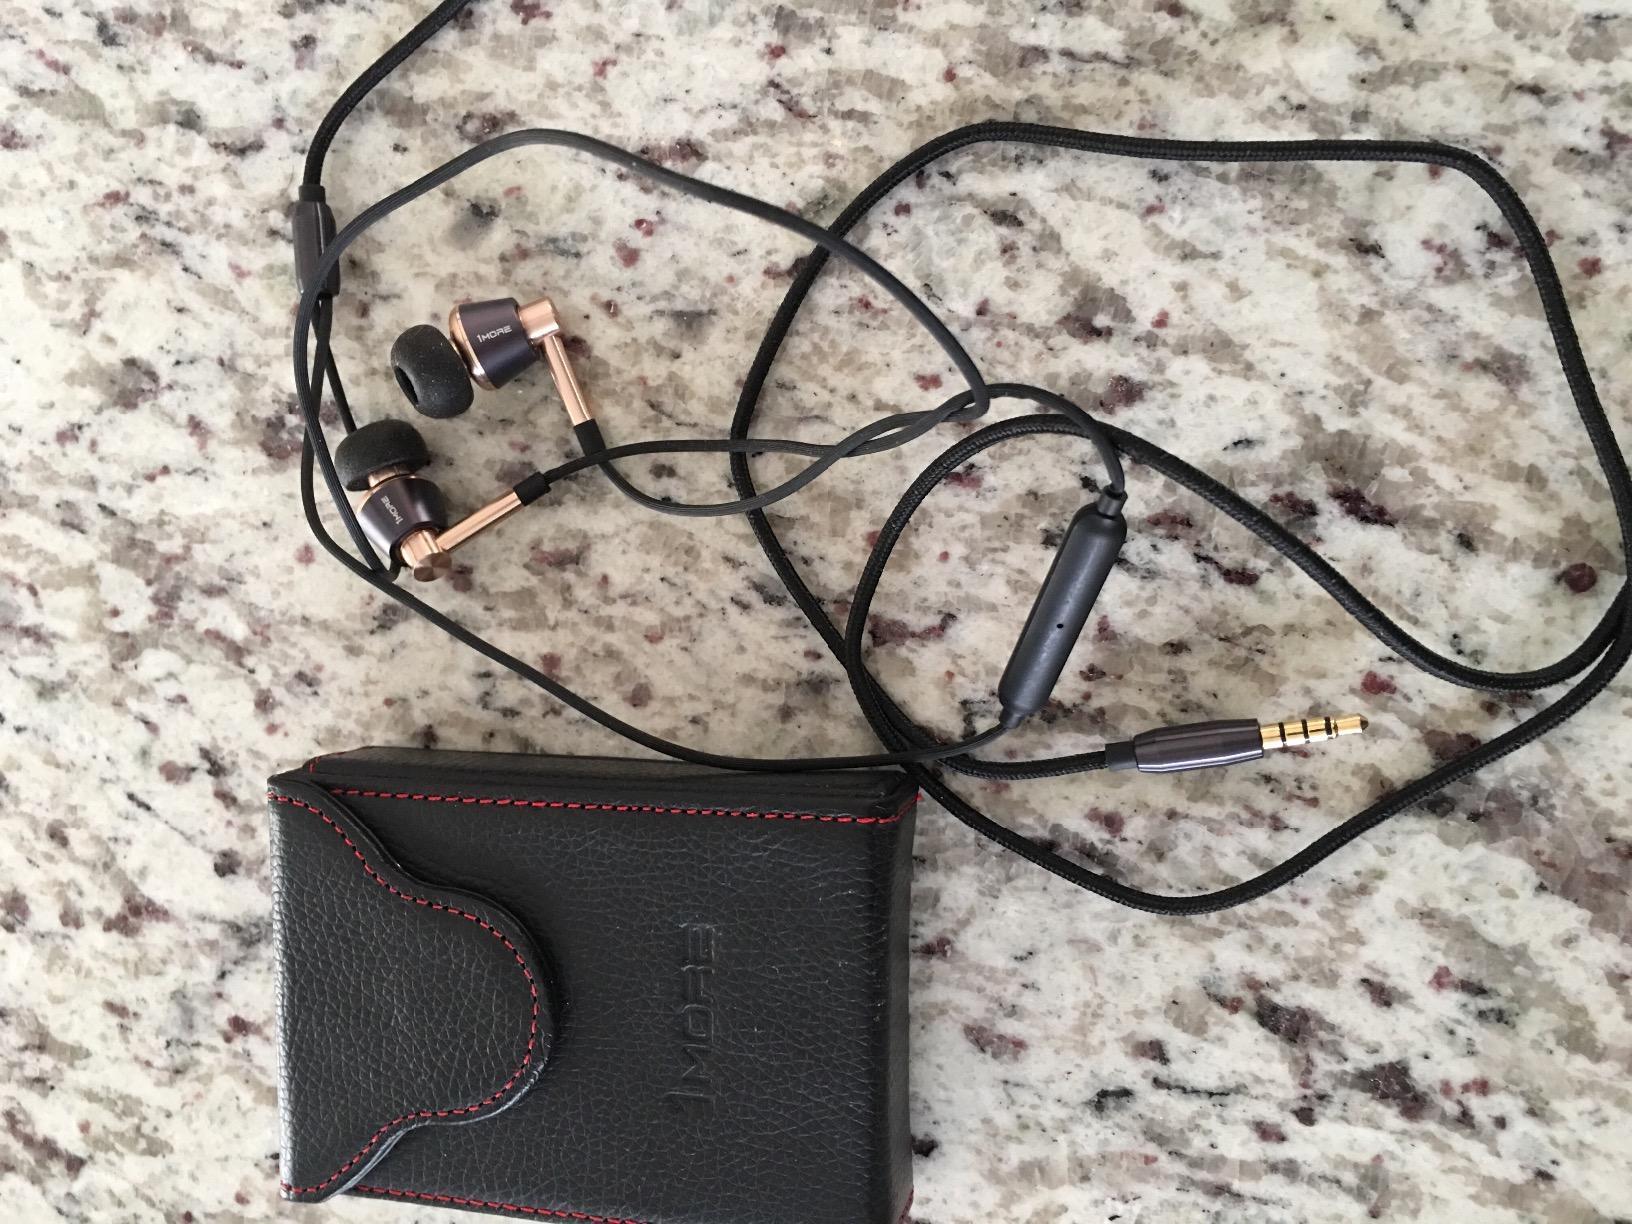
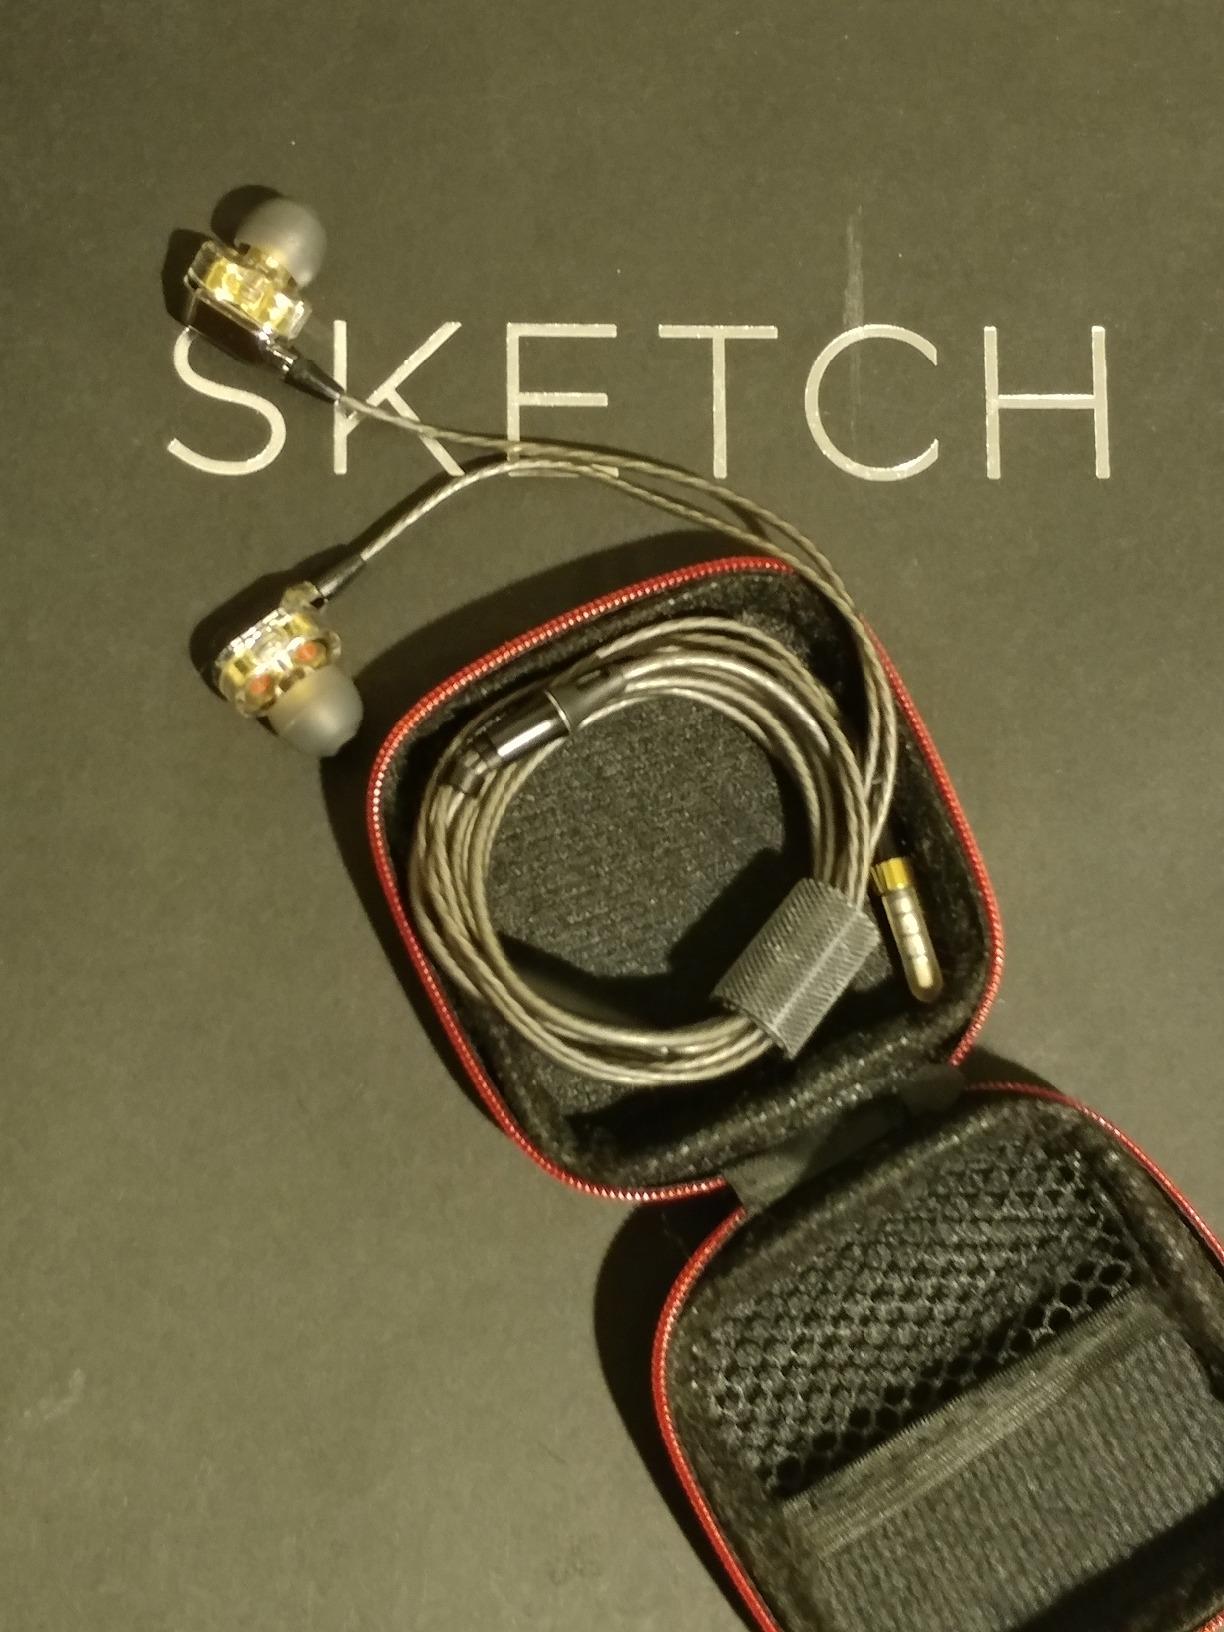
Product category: headphones
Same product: no